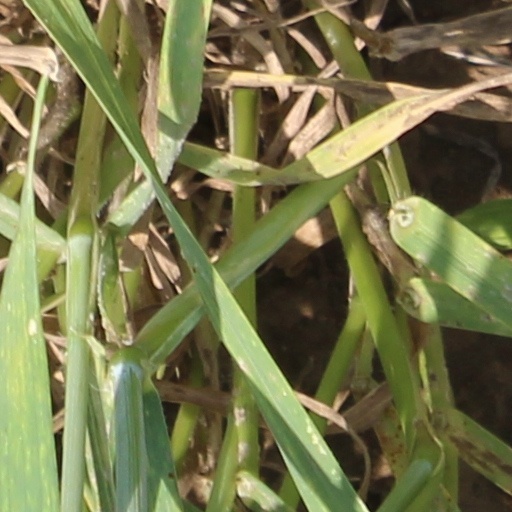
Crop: wheat